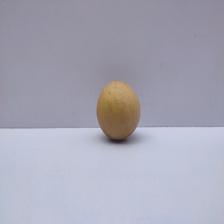
Size: Medium